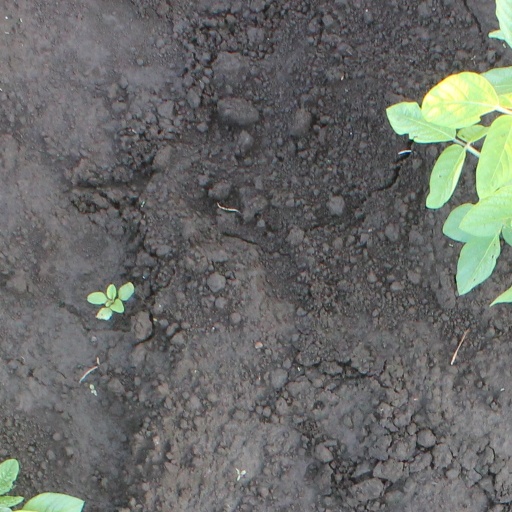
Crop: soybean